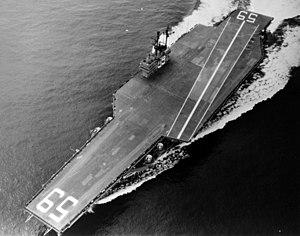
La classe Forrestal est une classe de porte-avions de l'US Navy mise en service au cours des années 1950. Les quatre navires de cette classe constituent les premiers exemplaires de super porte-avions d'un déplacement de 75 000 tonnes. Le navire tête de série de cette classe est le USS Forrestal, qui tient son nom de James V Forrestal, secrétaire à la Marine sous les présidences Roosevelt et Truman.